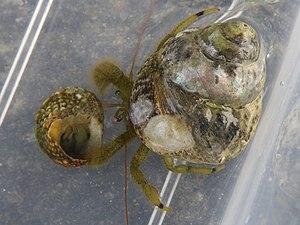
Pagurus est un genre de crustacés décapodes de type bernard-l'ermite avec un abdomen contenu dans une carapace souple qu'ils cachent dans une coquille d'escargot. Ils sont omnivores.